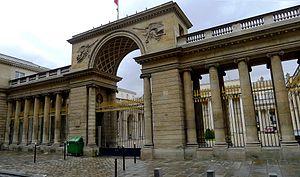
Entrée de l'hôtel de Salm au n°64 rue de Lille - Paris VII
La rue de Lille se situe à Paris dans le 7ᵉ arrondissement.